Philosophy of Marcus Aurelius

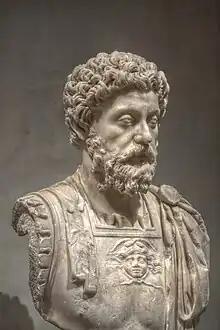
Bust of Emperor Marcus Aurelius (Roman period, found in the Roman villa of Chiragan, now preserved at the Musée Saint-Raymond in Toulouse), considered one of the greatest representatives of Roman Stoicism ("new Stoa").

The philosophical thought of the Roman Emperor Marcus Aurelius represents the reflection of the last great exponent of the Stoic doctrine, belonging to the so-called "new Stoa" or "Roman Stoicism".